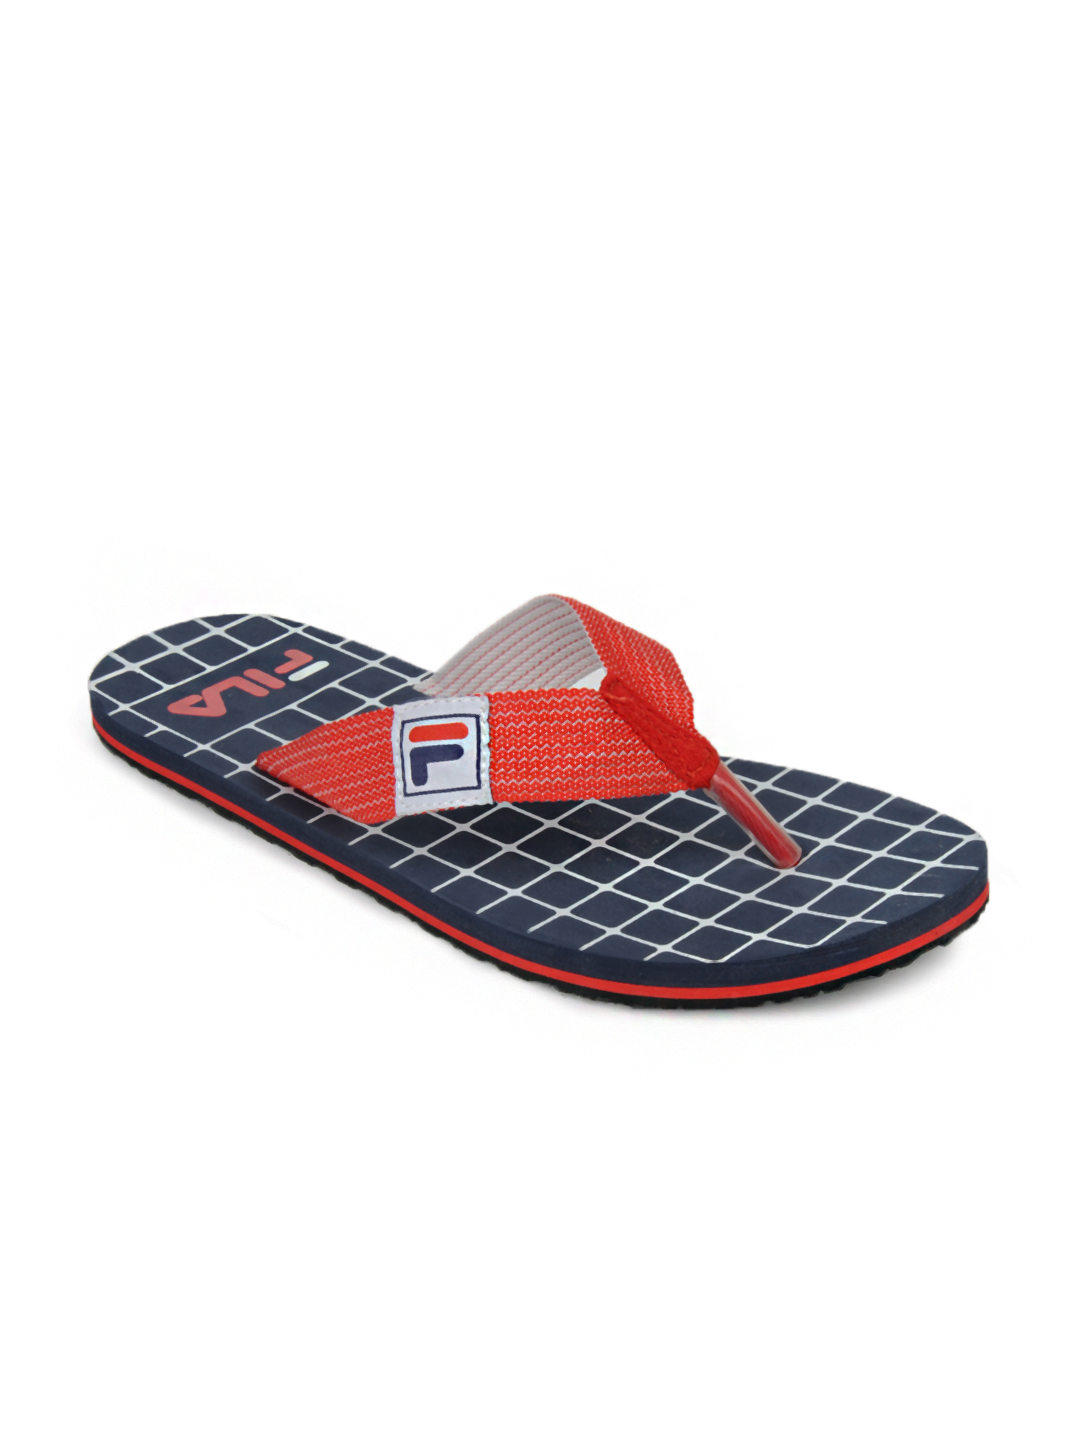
FILA Men Cage Navy Blue Slippers
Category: Footwear / Flip Flops / Flip Flops
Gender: Men
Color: Navy Blue
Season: Summer 2012
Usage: Casual